Eureka Seven

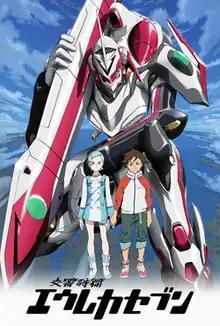
Key visual of the series, featuring Eureka (left) and Renton Thurston (right)

Eureka Seven, known in Japan as , is a Japanese anime television series created and produced by Bones. The series was directed by Tomoki Kyoda, with series composition by Dai Satō, character designs by Kenichi Yoshida and music by Naoki Satō. "Eureka Seven" tells the story of Renton Thurston and the outlaw group Gekkostate, his relationship with the enigmatic mecha pilot Eureka, and the mystery of the Coralians. The fifty-episode series aired on MBS between April 2005 and April 2006.